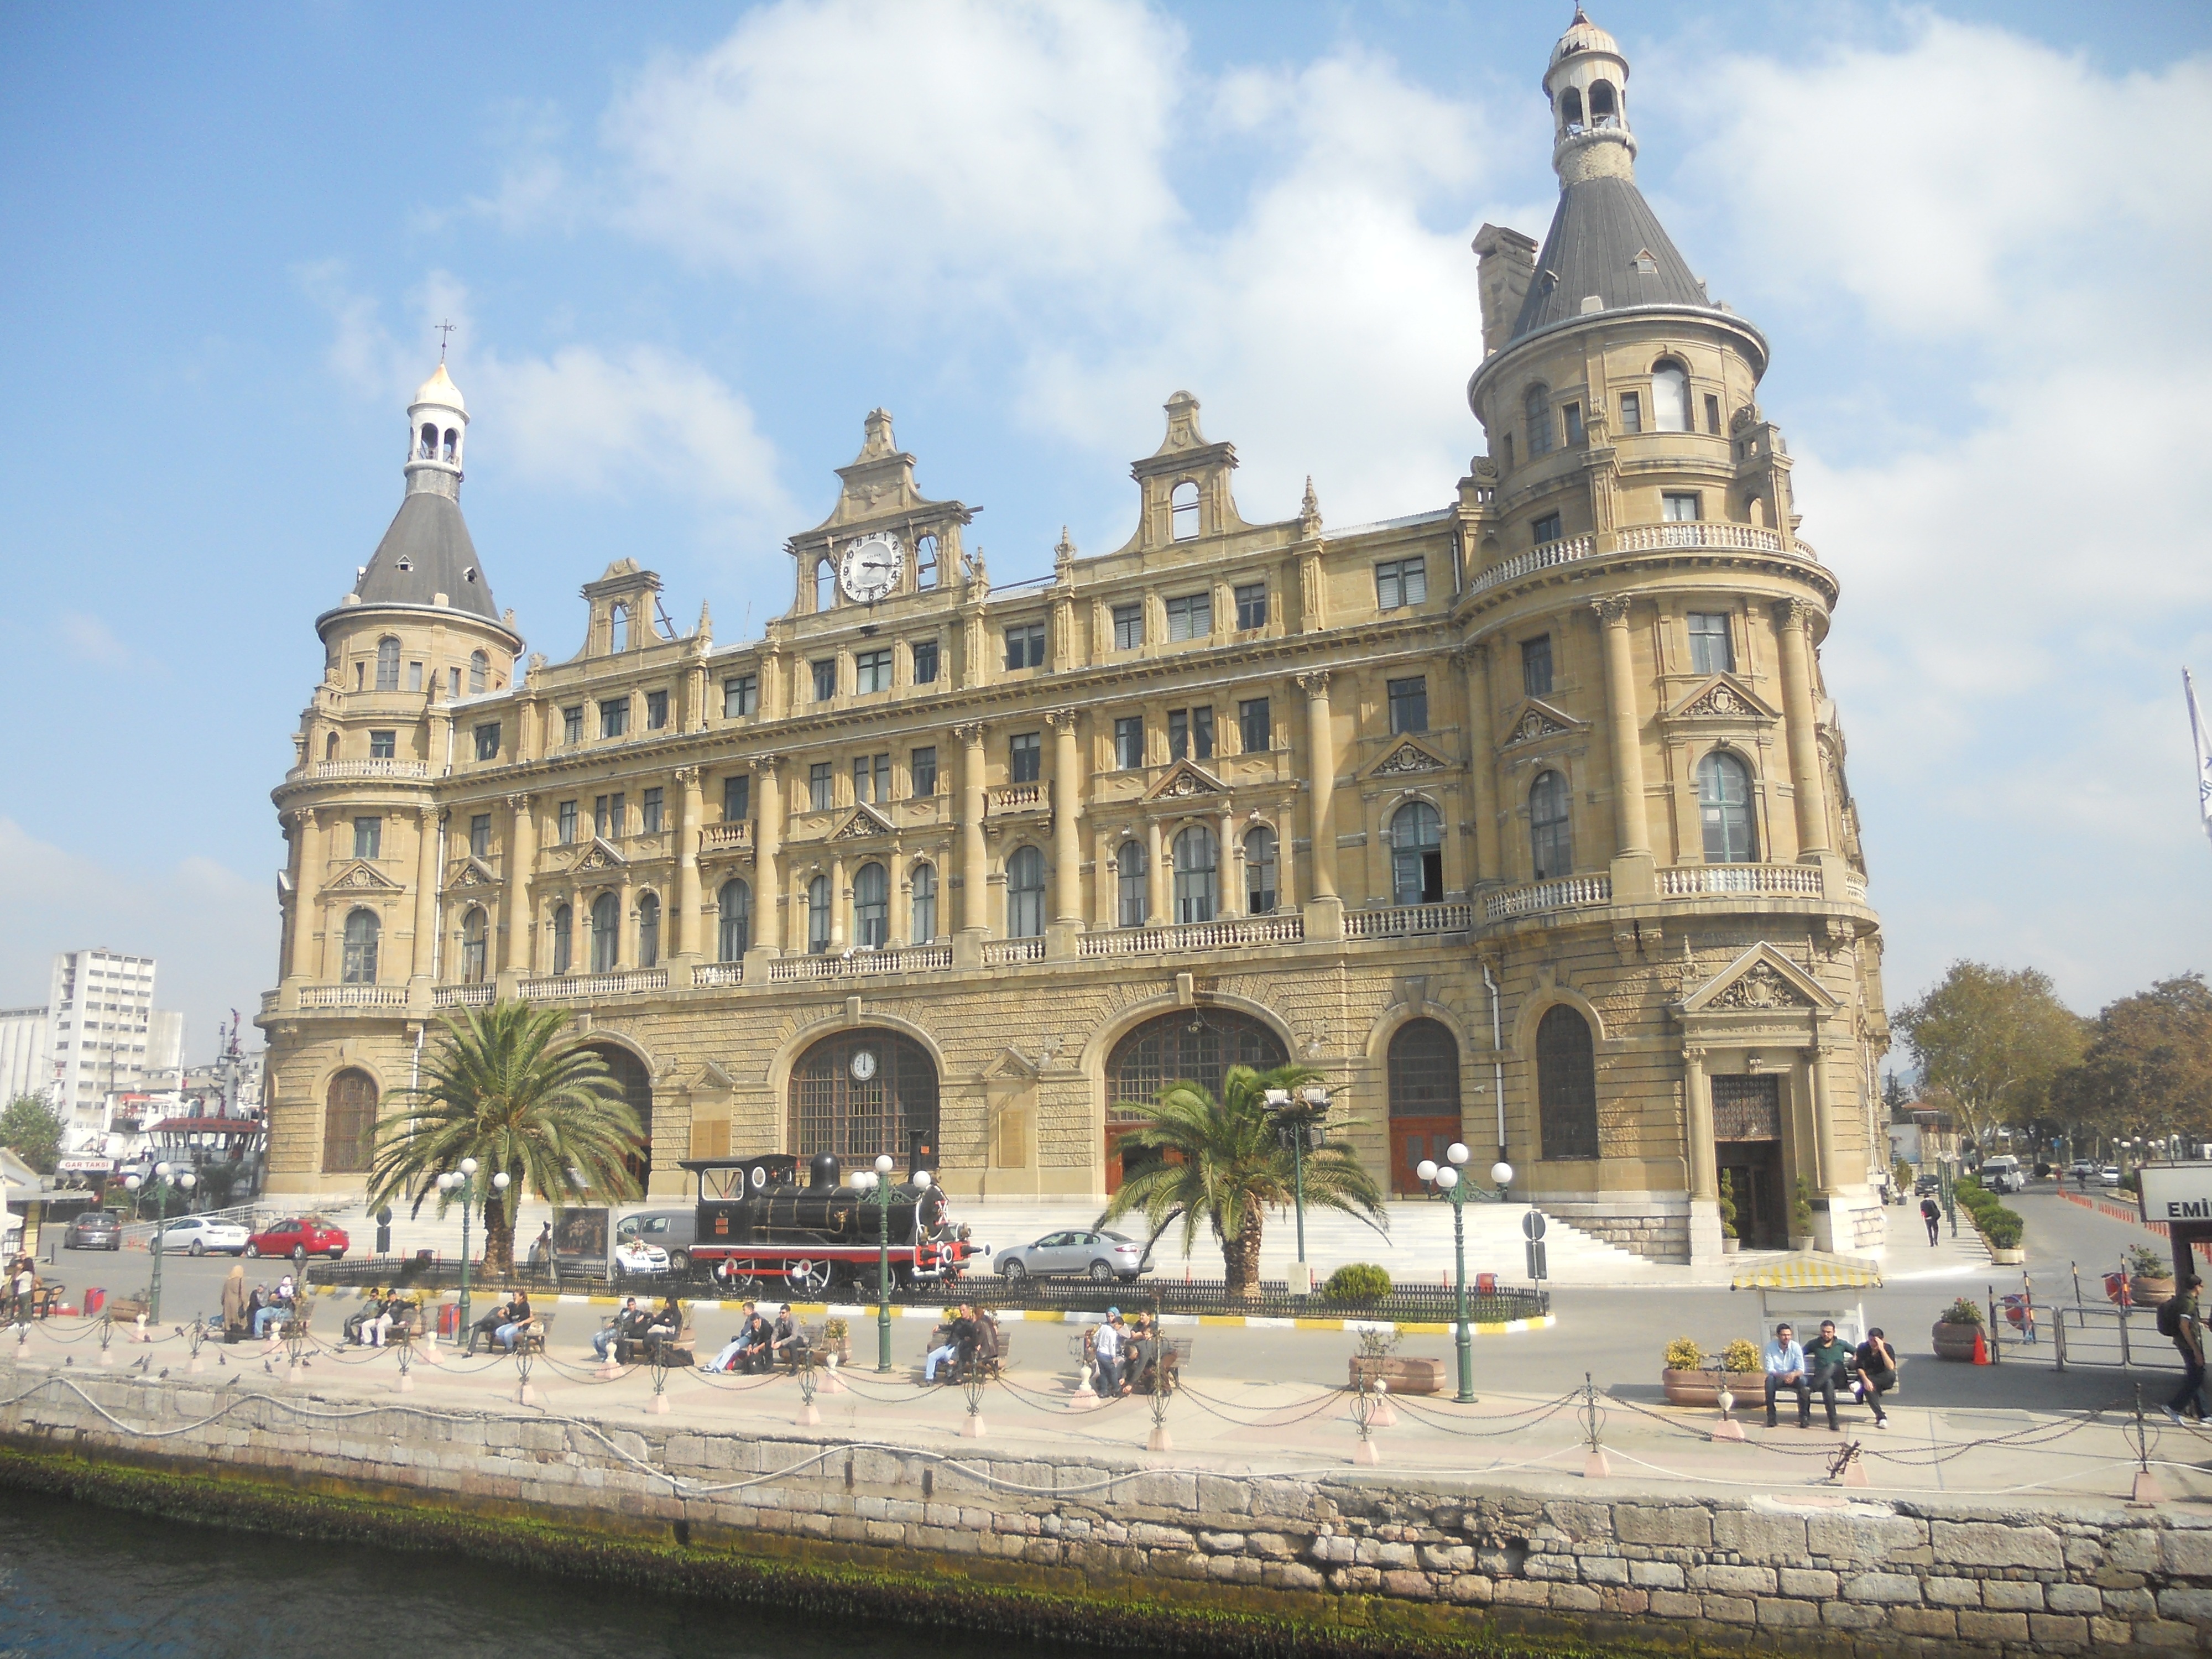
town, building, chateau, palace, cityscape, tower, plaza, landmark, cathedral, tourism, waterway, place of worship, turkey, istanbul, town square, basilica, tours, kadikoy, historic site